Waldo (short story)

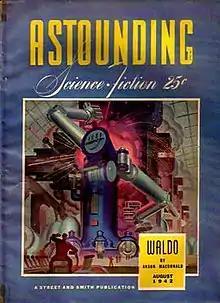
1942 original publication magazine cover

"Waldo" (1942) is a short story by American writer Robert A. Heinlein, originally published in "Astounding Magazine" in August 1942 under the pseudonym Anson MacDonald. It is available in the 1950 book "Waldo & Magic, Inc." (as well as other collections). Both stories in that collection involve magic but are otherwise unrelated.